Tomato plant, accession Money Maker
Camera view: horizontal (90 deg, fisheye); turntable rotation: 150 degrees
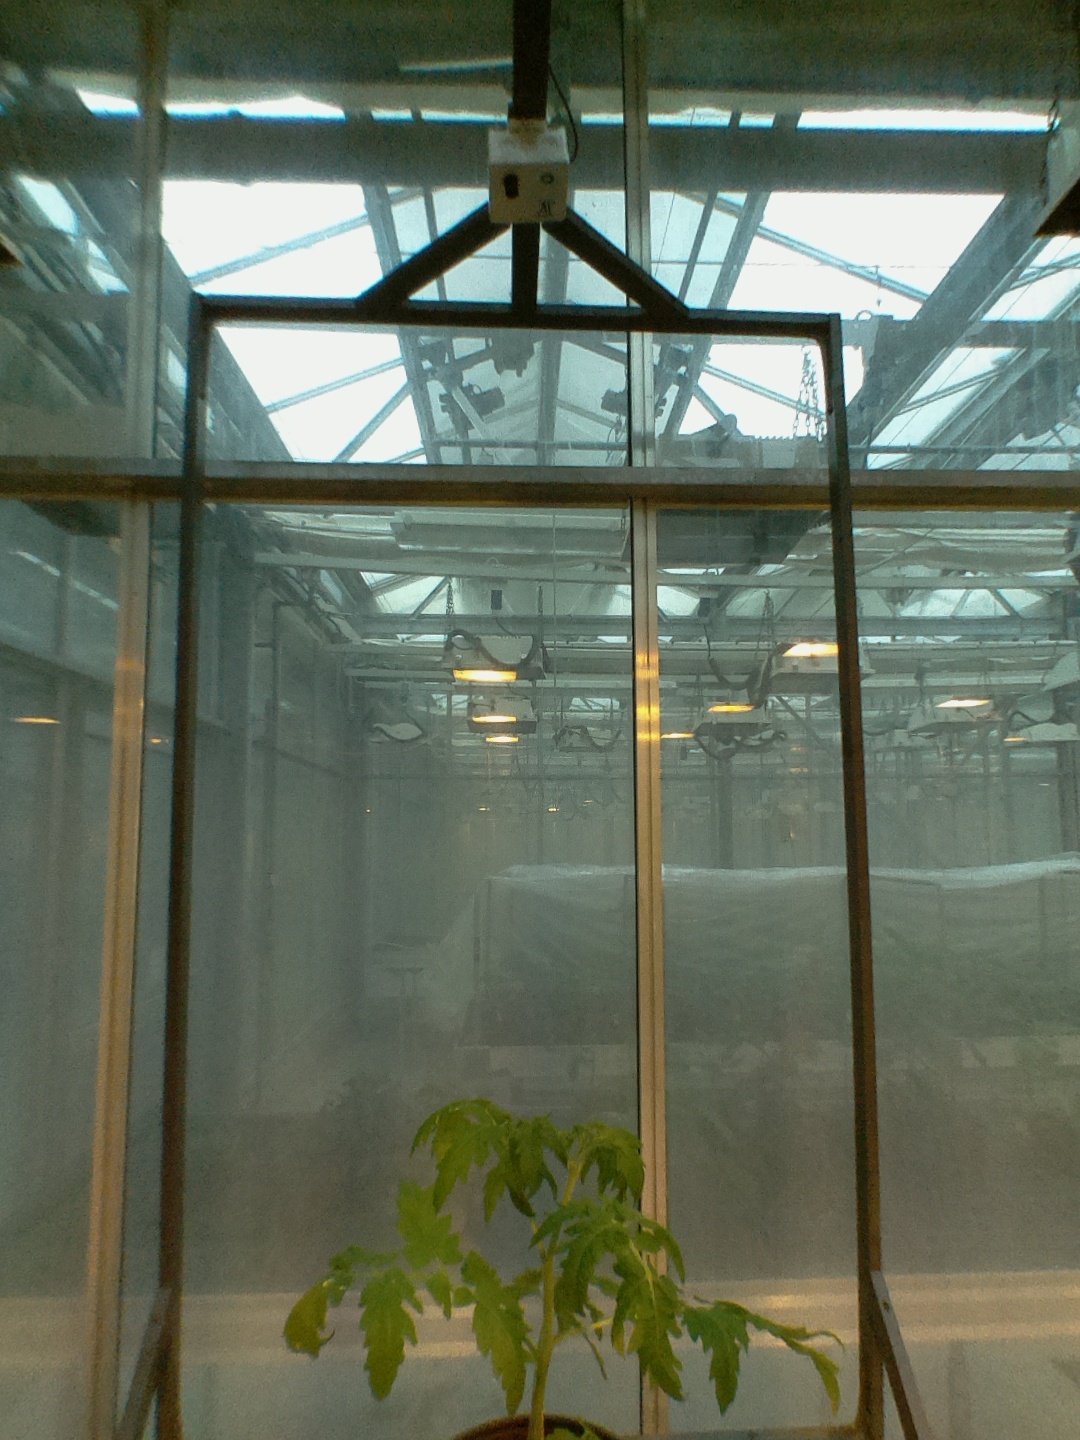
BBCH growth stage 14: 8 of true leaves visible